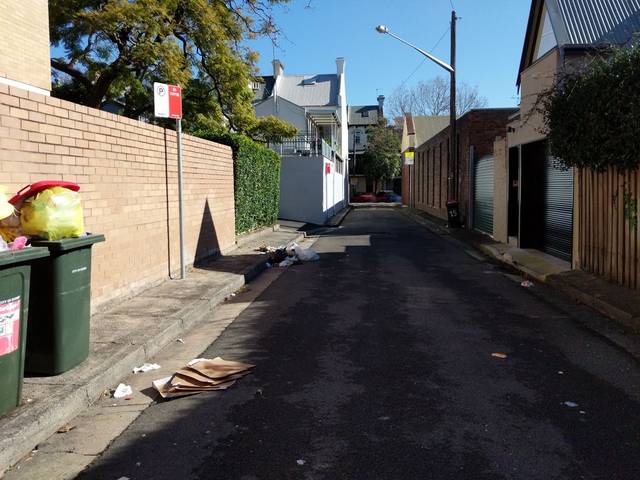
Region: Australia
Coordinates: -33.886, 151.213